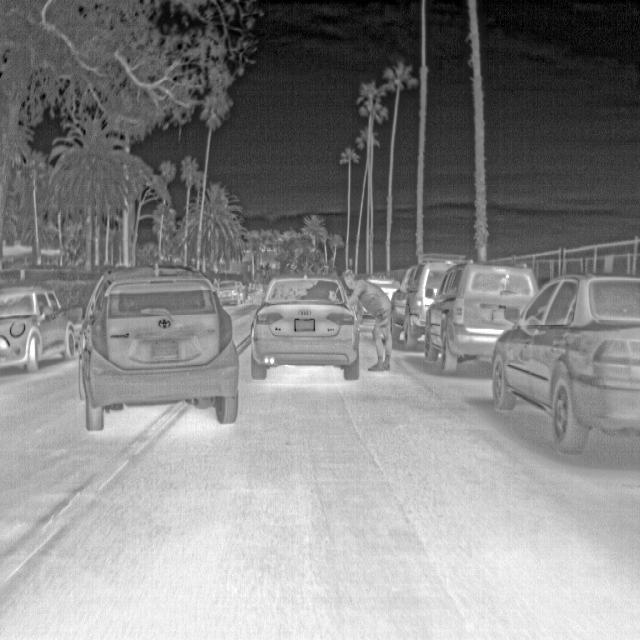
Detected objects:
label: person